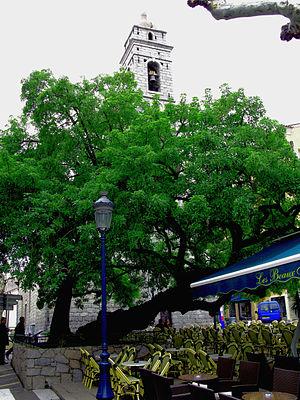
Porto-Vecchio est une commune française située dans la circonscription départementale de la Corse-du-Sud et le territoire de la collectivité de Corse. Elle appartient à l'ancienne piève de Porto-Vecchio dont elle était le chef-lieu.